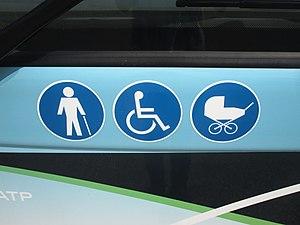
Les symboles d’accessibilité sur l’Iveco Crossway LE n°49 d’Ondéa.
Ondéa est un réseau de transport en commun desservant une partie de la Grand Lac ainsi que les communes de La Motte-Servolex et Sonnaz, à l'aide d'un réseau de 25 lignes — dont une ne fonctionnant que les dimanches et jours fériés — et d'un service de transport à la demande découpé en cinq zones. Il est exploité depuis 2015 par la Compagnie des transports du Lac du Bourget.